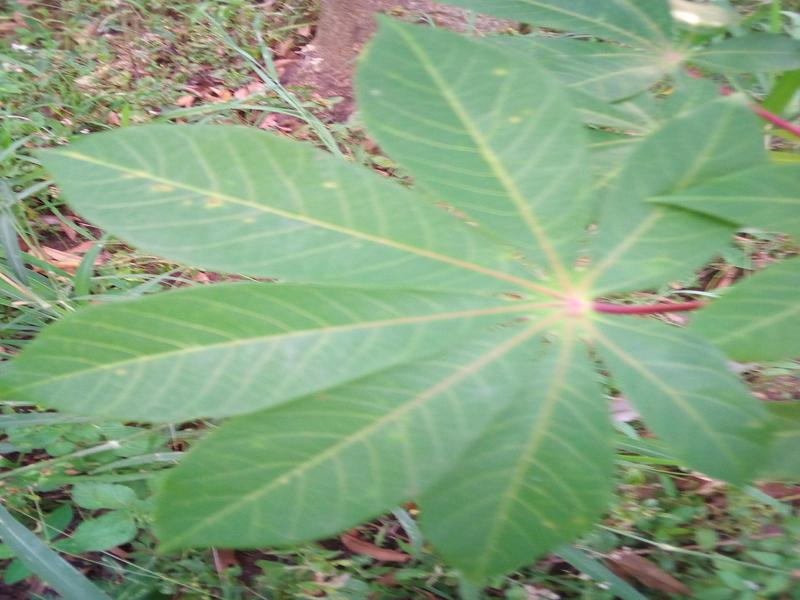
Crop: cassava
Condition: healthy